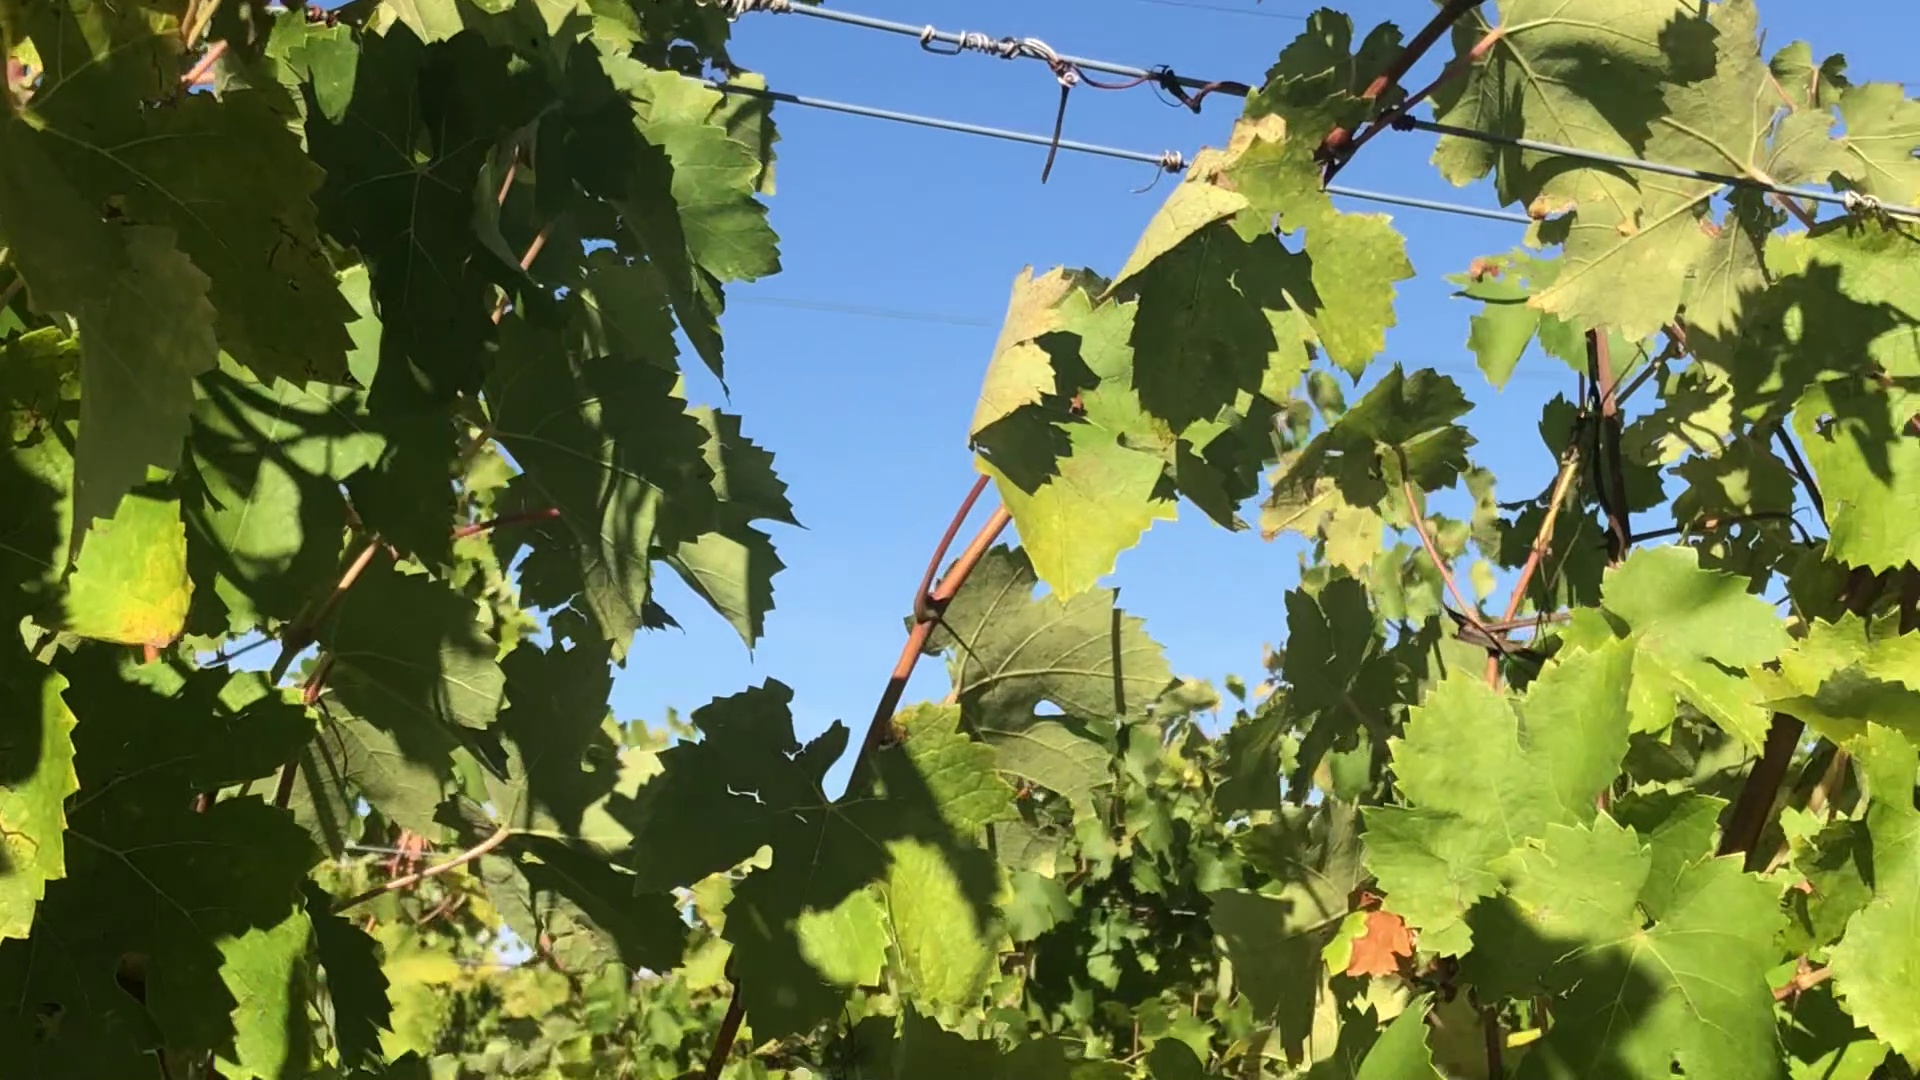
Label: healthy